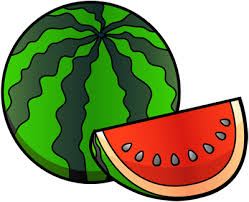
Label: Watermelon